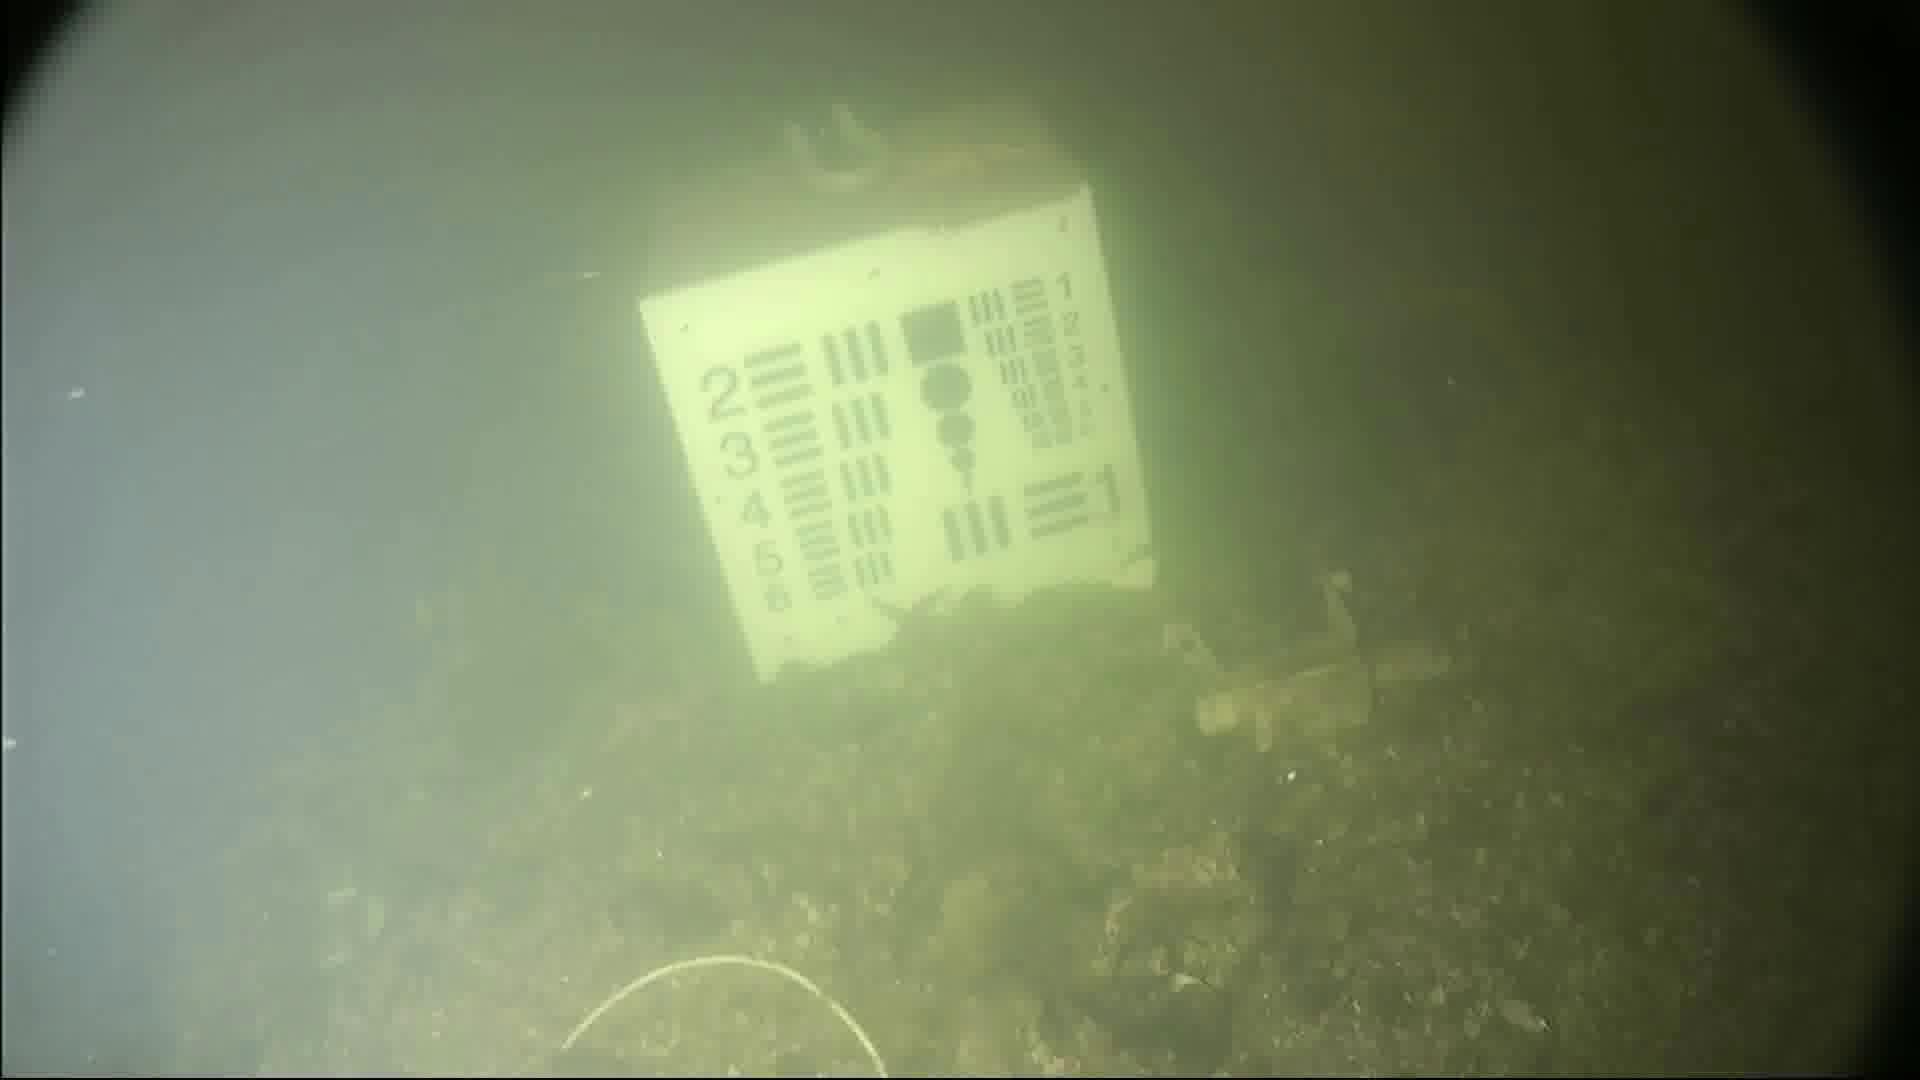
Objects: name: starfish